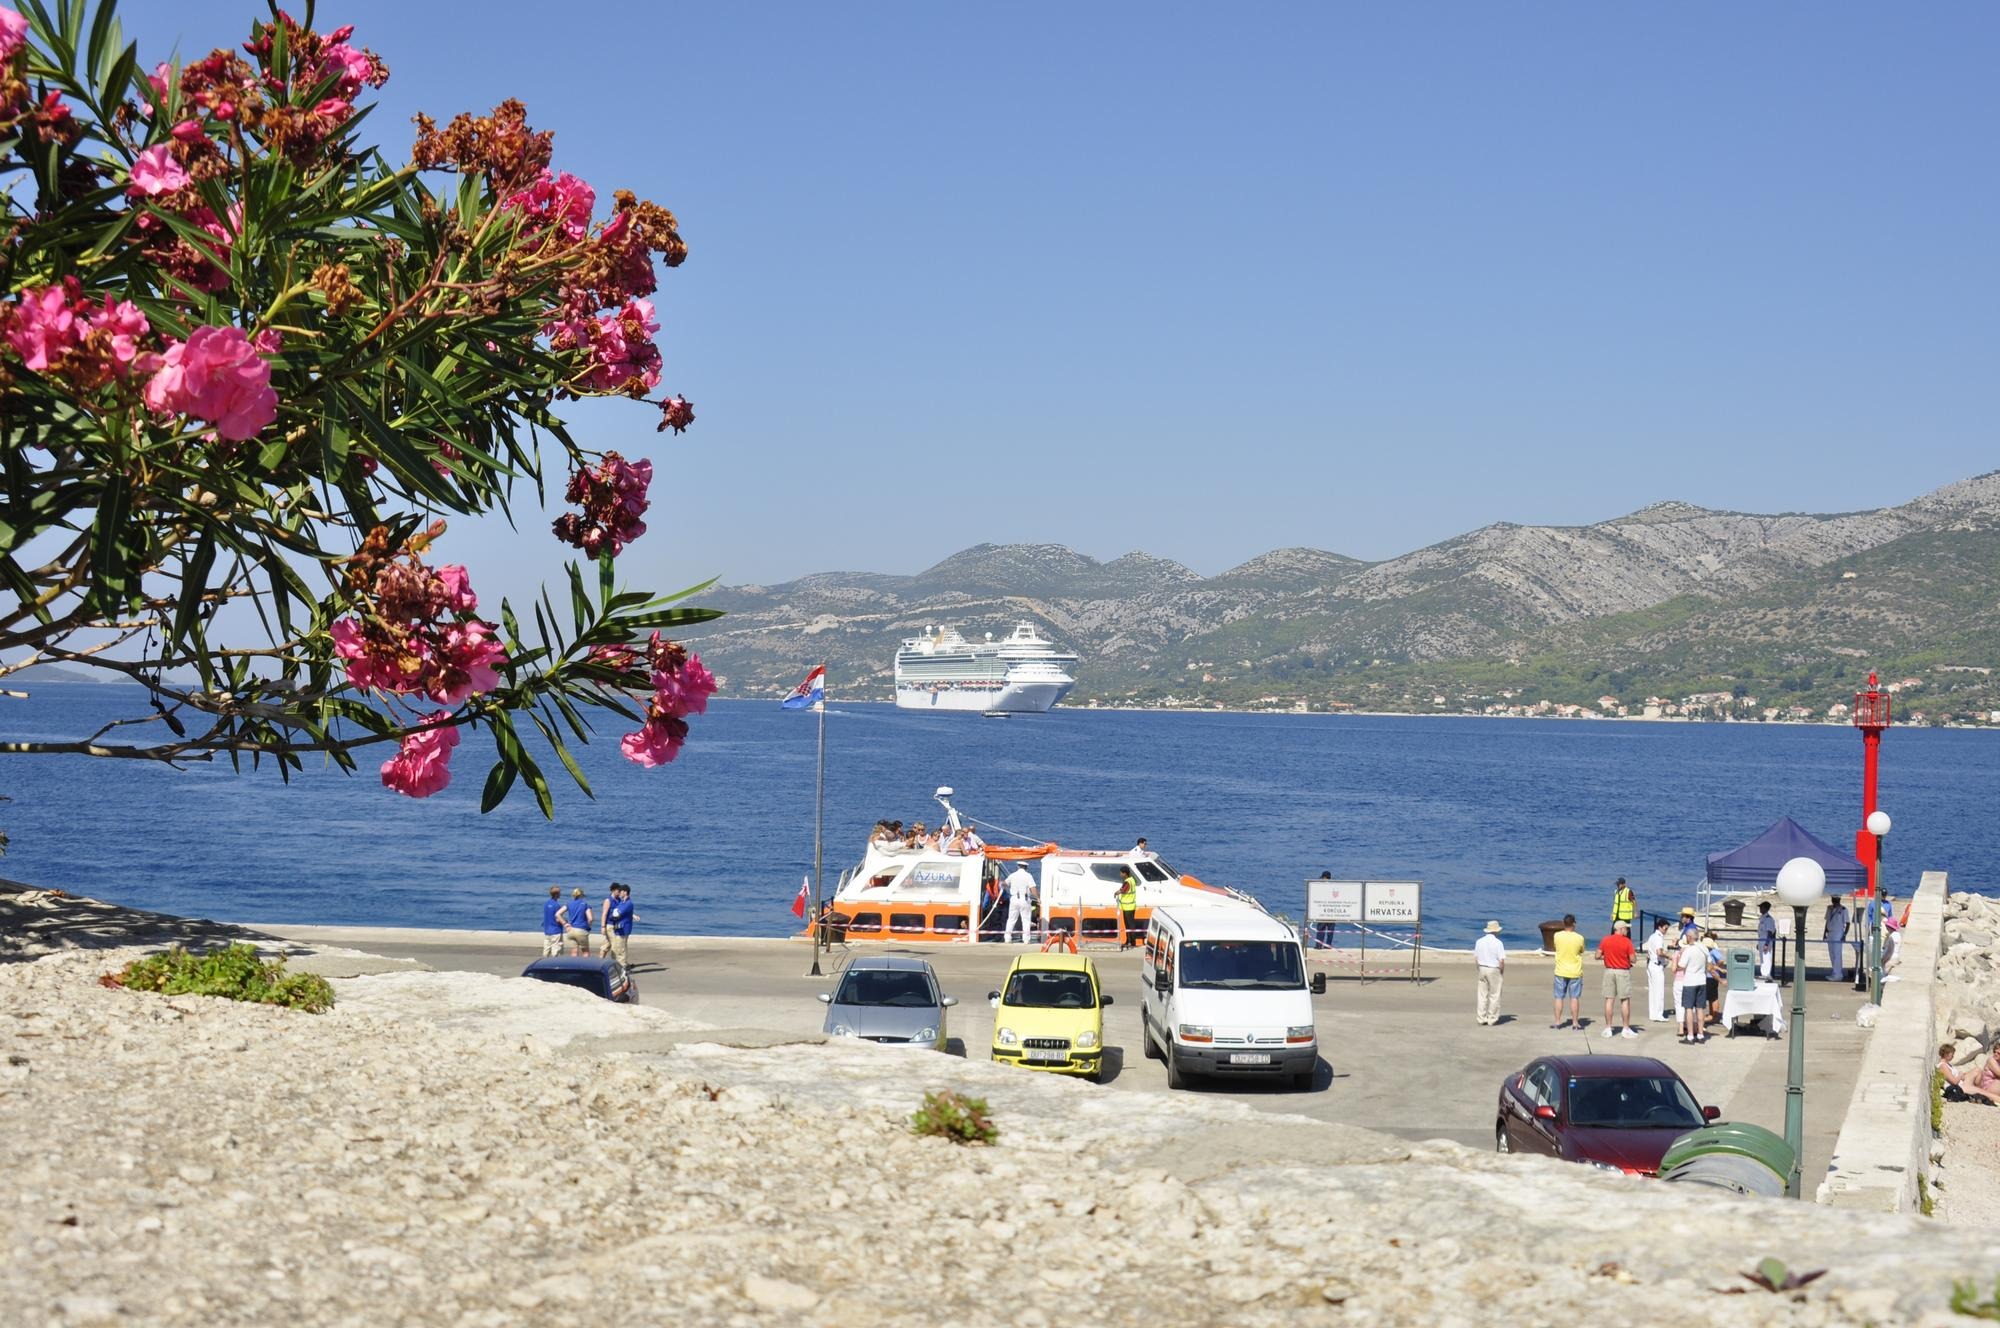
beach, sea, coast, water, vacation, boot, bay, port, body of water, croatia, boats, adriatic sea, korcula